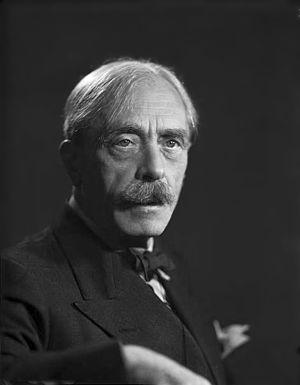
Paul Valéry photographié par le Studio Harcourt, vers 1938.
Paul Valéry est un écrivain, poète et philosophe français, né le 30 octobre 1871 à Sète et mort le 20 juillet 1945 à Paris.
Le Figaro est un journal quotidien français fondé en 1826, sous le règne de Charles X. Il est à ce titre le plus ancien quotidien de la presse française encore publié. Il est nommé d'après Figaro, le personnage de Beaumarchais, dont il met en exergue la réplique : « Sans la liberté de blâmer, il n'est point d'éloge flatteur. »
La rue Paul-Valéry est une voie du 16ᵉ arrondissement de Paris, en France.